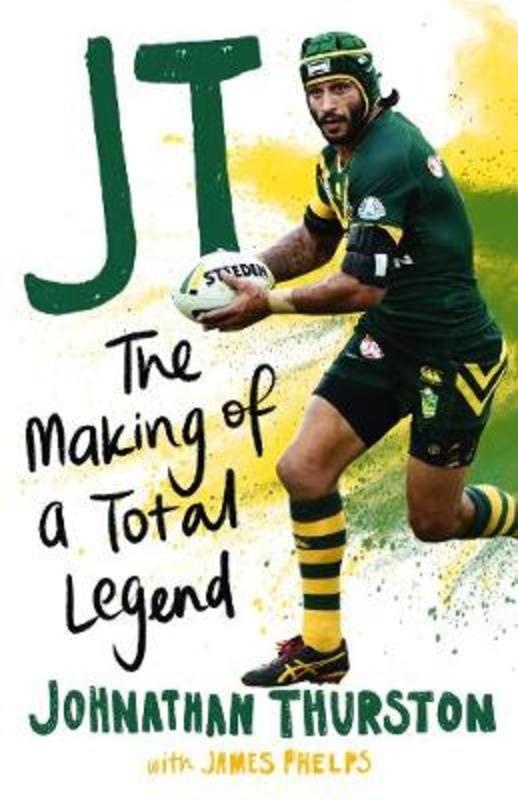
JT
JT. One of the greats, simply the best. He is Johnathan Thurston. As a young Brisbane kid, Johnathan Thurston was written off as too skinny, too slow and too wild to play rugby league professionally. But he defied the odds to become one of the game's greatest players. In this young readers' edition of his bestselling autobiography, follow his journey from his debut with the Canterbury Bulldogs in 2002, to State of Origin star, and to total legend of the game.
Brand: Johnathan Thurston
Category: Sporting Goods > Athletics > Rugby > Rugby Posts